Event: Nepal Earthquake
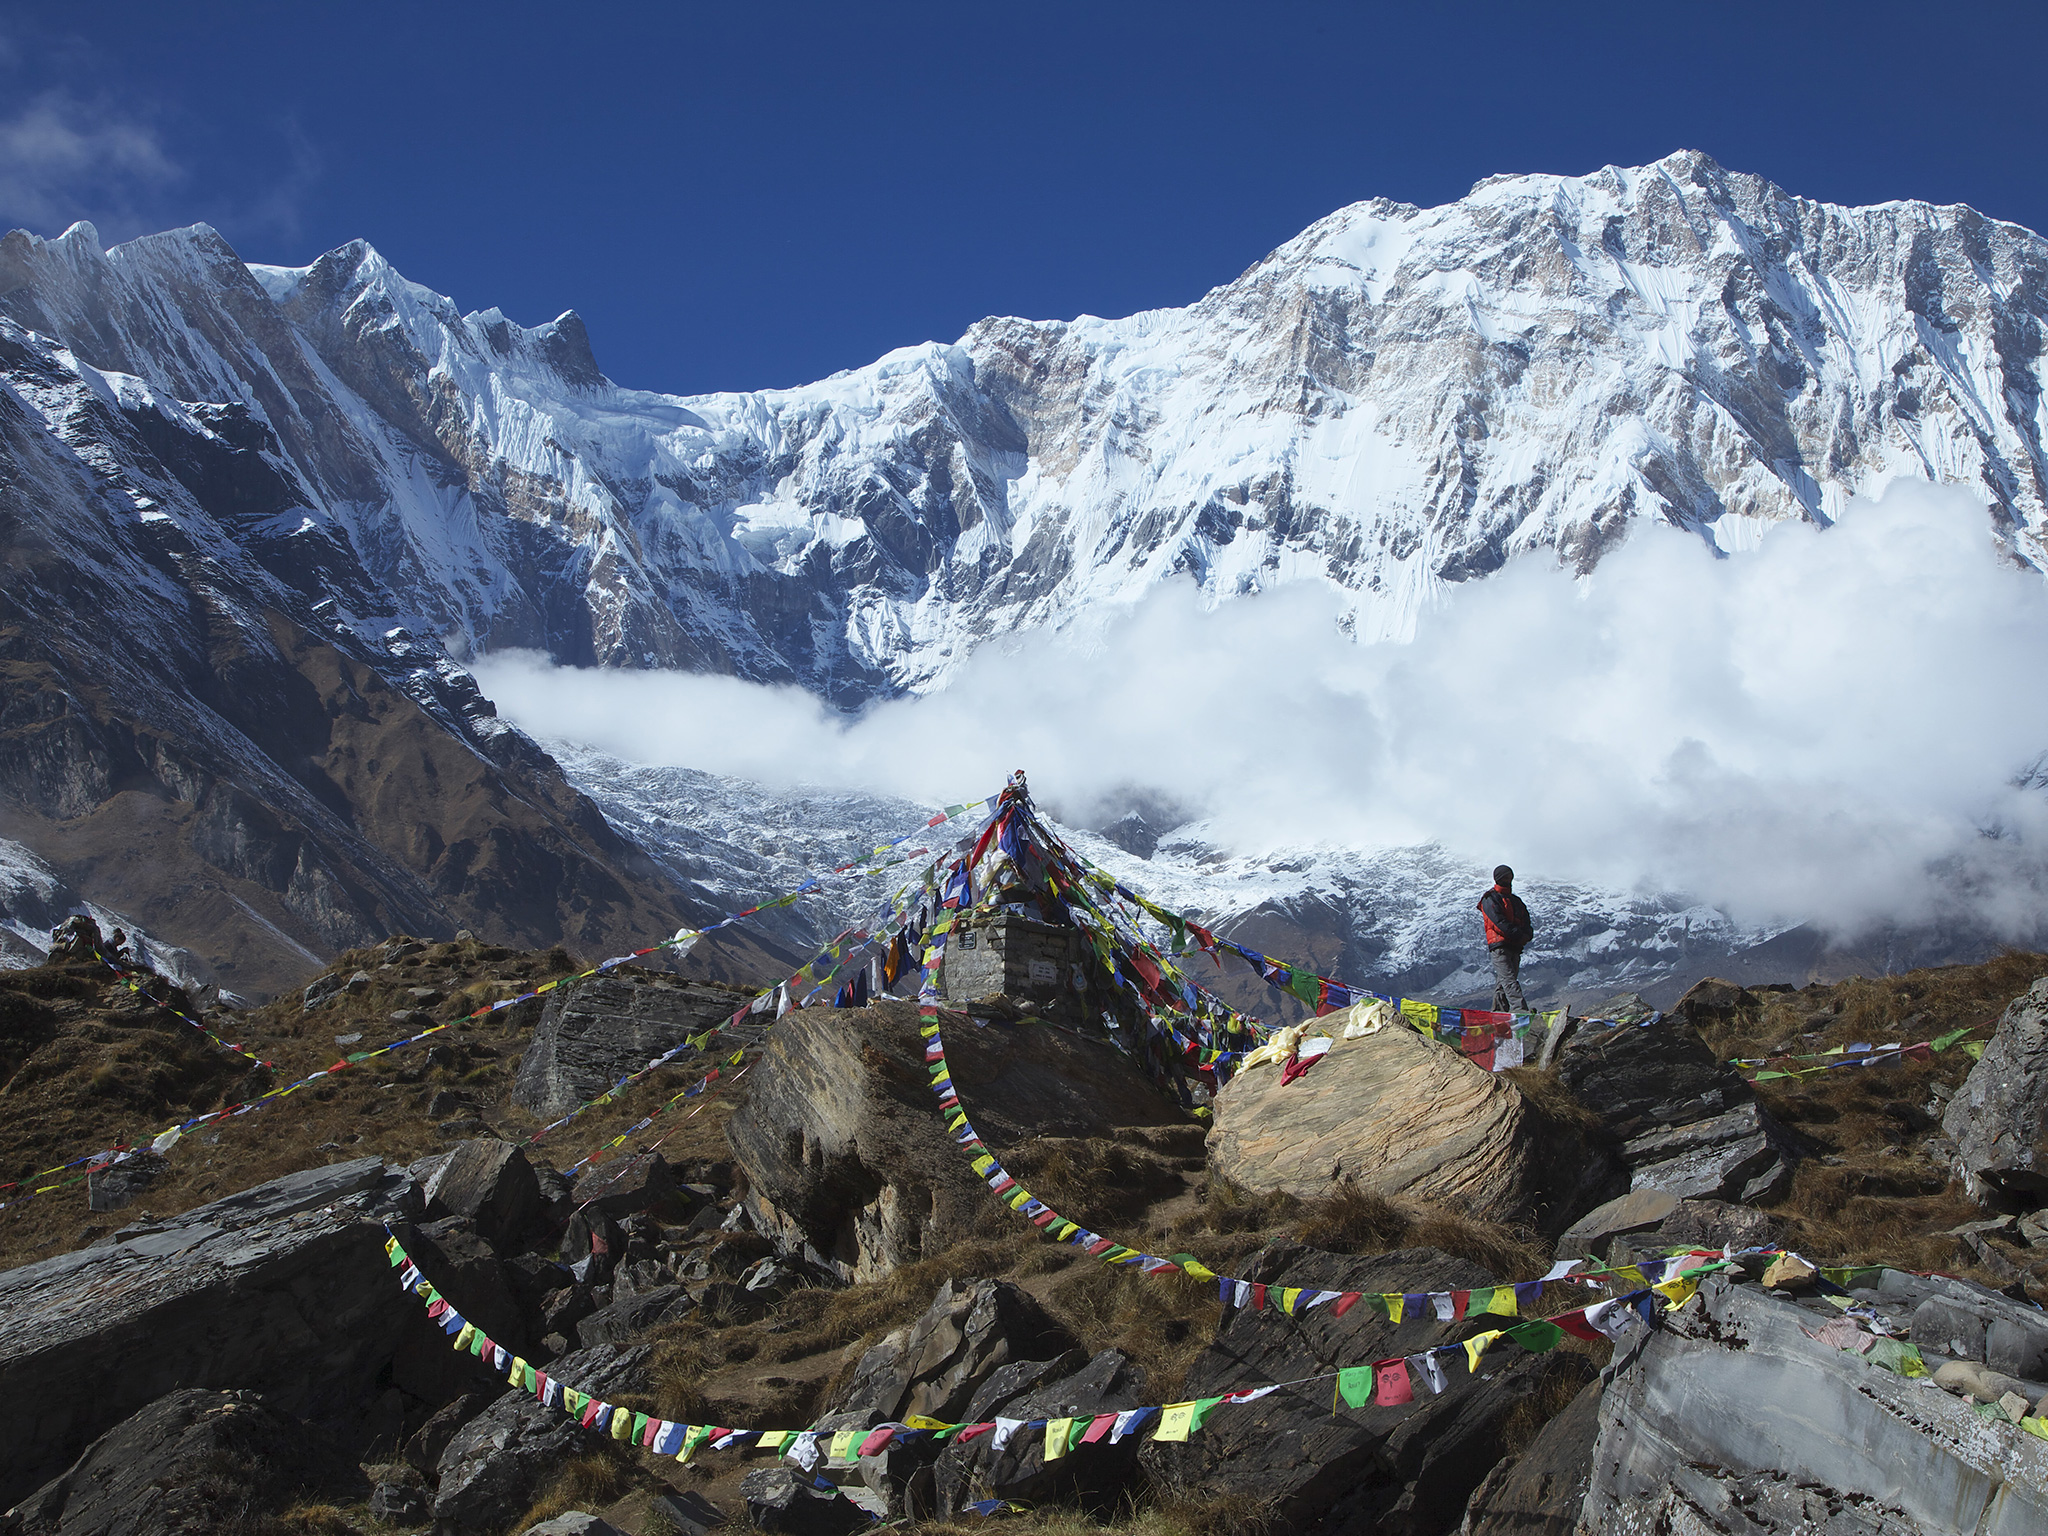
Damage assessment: no_damage